Tzintzuntzan Municipality

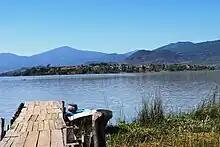
View of Pacanda Island

Most of the municipality's land is suited only for forestry activities. Land which is suitable for agriculture grows corn, wheat and beans principally. Livestock such as cattle, pigs and fowl are also raised here. Some manufacturing enterprises, such as those that process food, wood and non-metallic minerals are located here. Tourism is an important earner for the municipality, especially for the lake islands of Pacanda and Yunuén, as well as the municipal seat itself with its archeological ruins. Most of the population is employed in commerce, selling pottery, textiles, embroidered items, baskets and religious figures.